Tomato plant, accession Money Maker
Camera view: vertical (180 deg); turntable rotation: 120 degrees
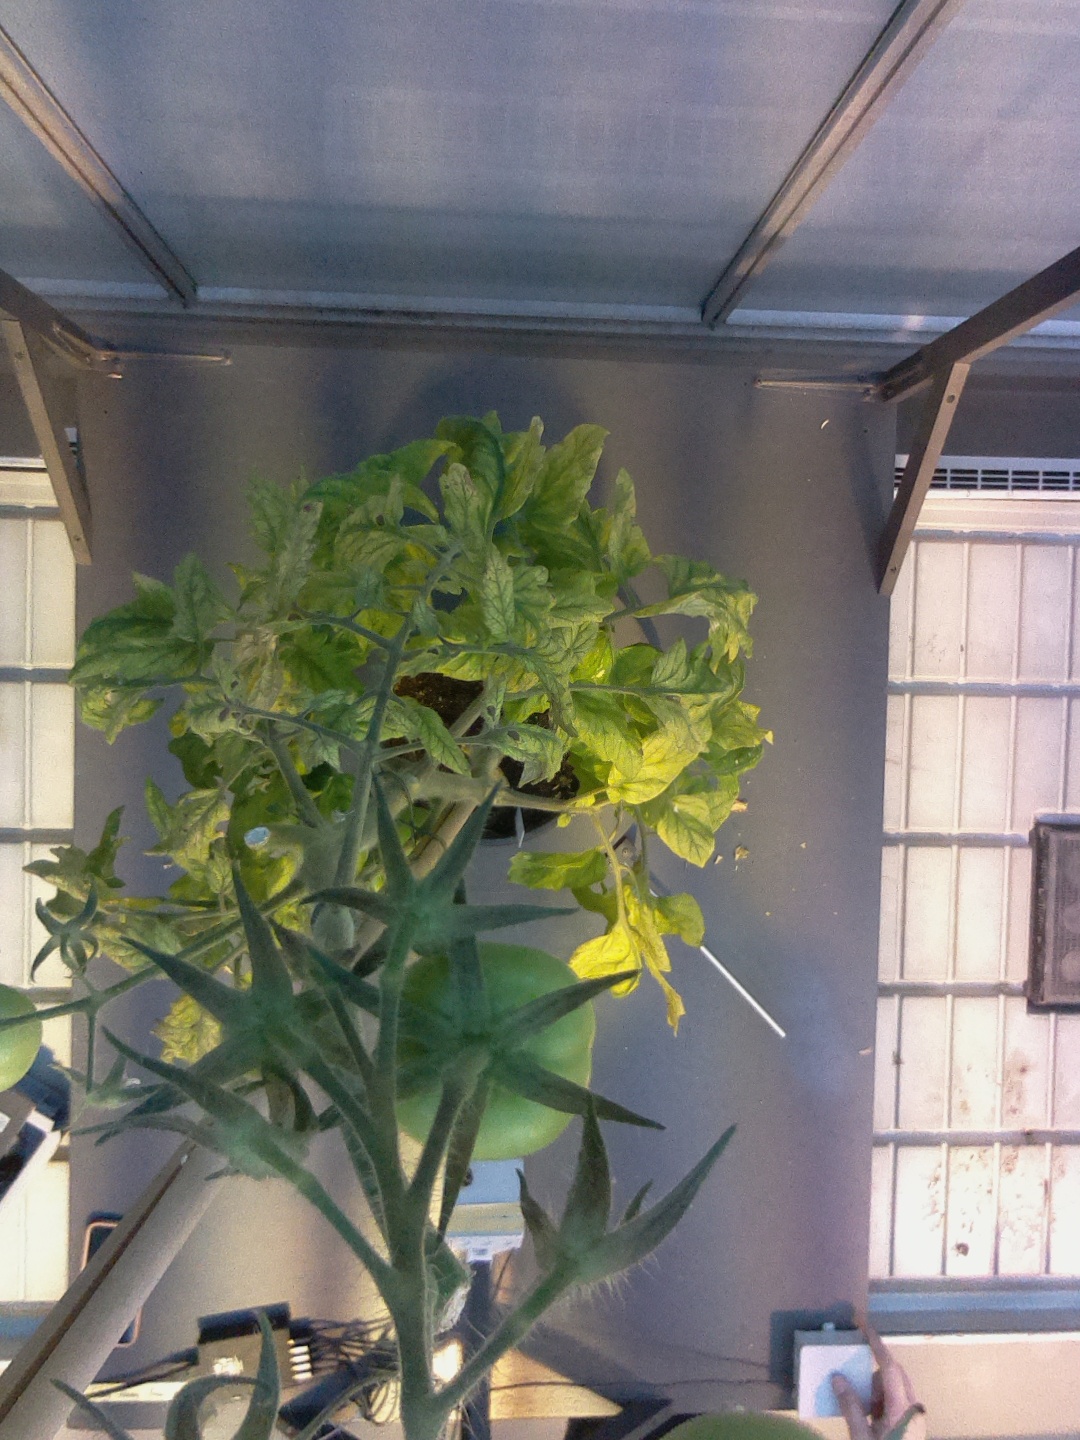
BBCH growth stage 78: 80% -90% of final fruit size